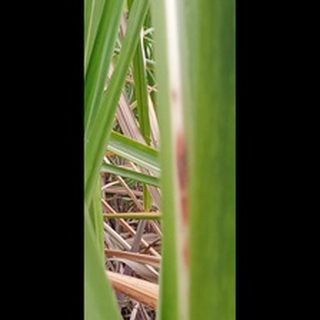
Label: sugarcane_red_rot